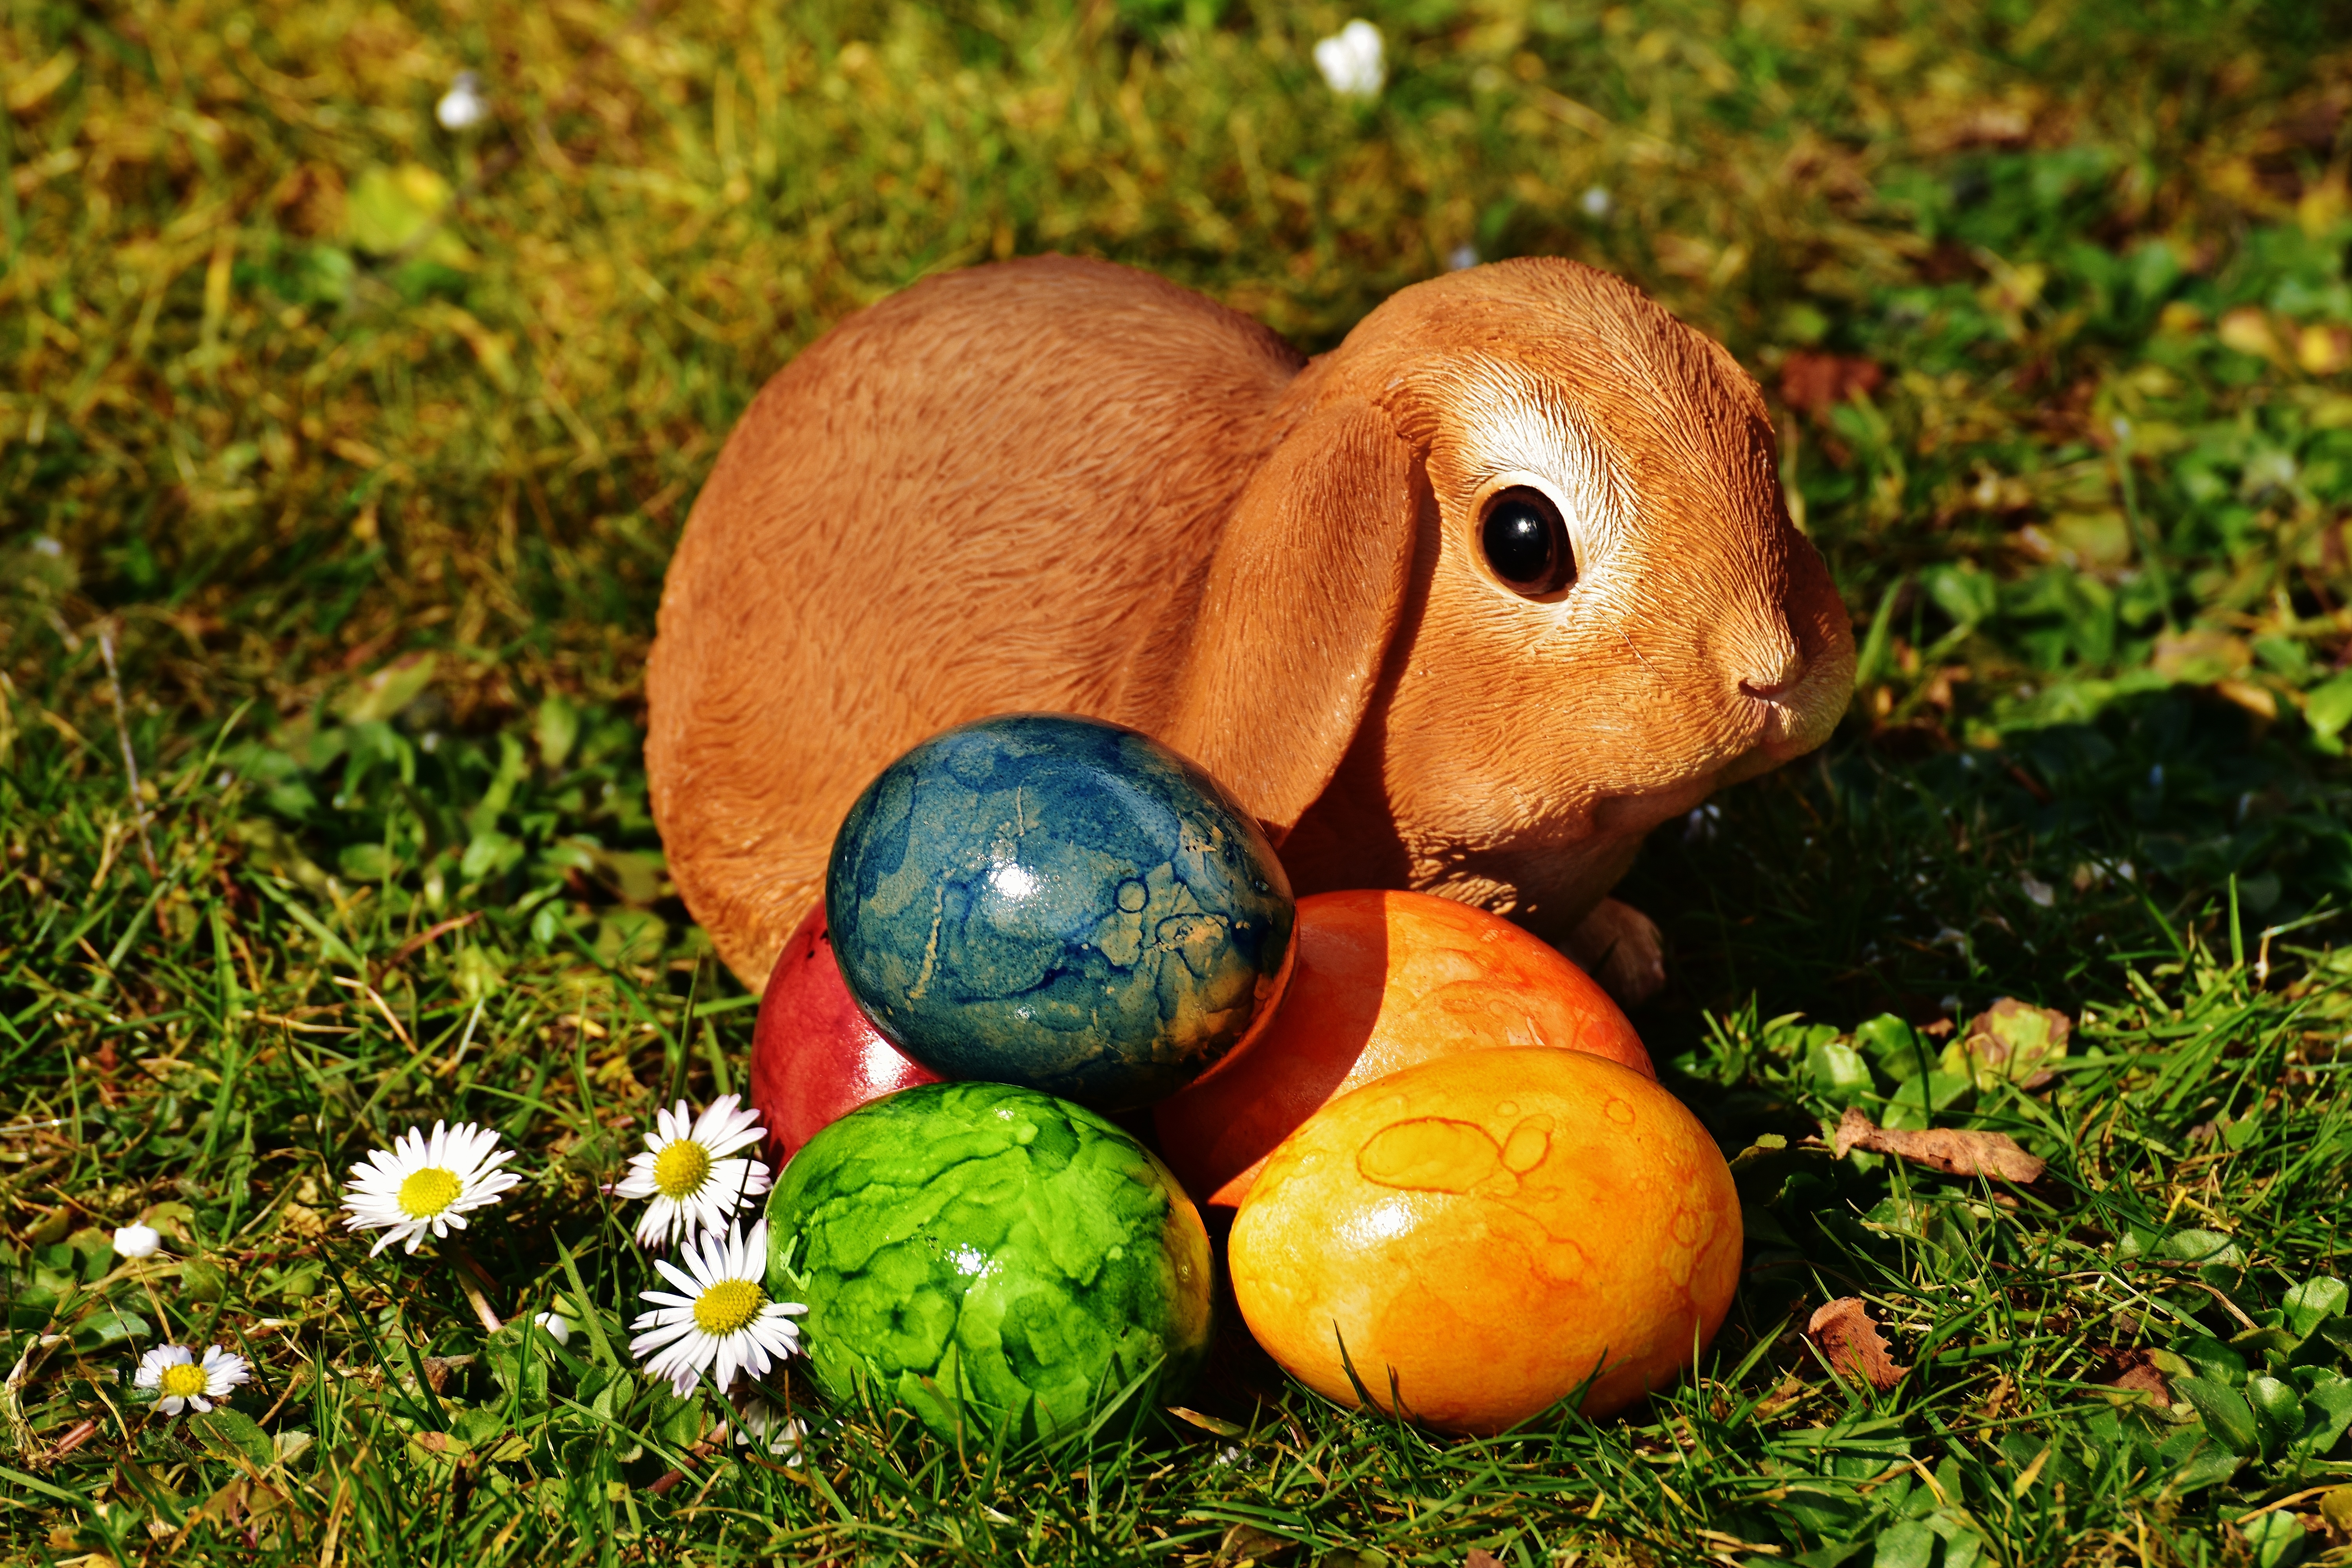
grass, lawn, meadow, flower, wildlife, spring, green, autumn, rabbit, egg, figure, easter, easter bunny, easter eggs, happy easter, rabits and hares